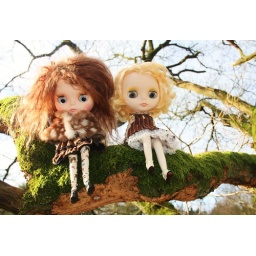
Beside, sitting in a tree is so not ladylike!